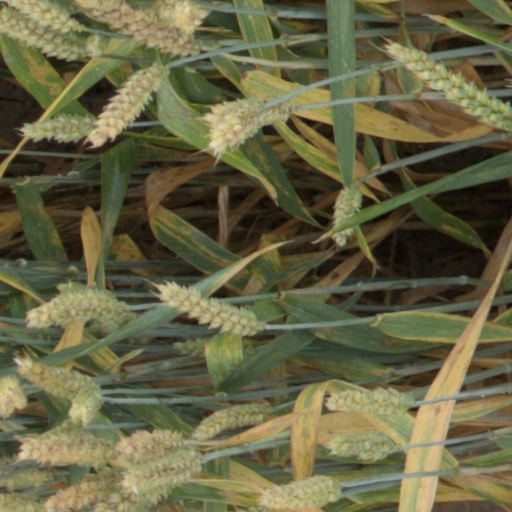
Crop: wheat